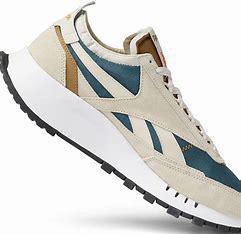
Brand: Reebok
Model: Classic Leather